Derek Eggmolesse-Smith

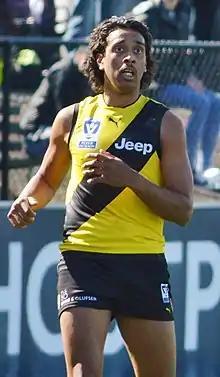
Egmolesse-Smith with Richmond's VFL team while a member of the club's Indigenous Academy in August 2017

Ahead of the 2017 footballing season, Eggmolesse-Smith moved to Melbourne, pursuing an opportunity to play higher grade local football and train with Richmond's reserves team. That year he played with the Fitzroy Stars in the Northern Football League, returned to Wentworth for limited matches in the Sunraysia League and also featured with the Bendigo Pioneers in TAC Cup. He played VFL football for Richmond's reserves side for the first time in late-May 2017. That same month he played in an exhibition match for promising young indigenous footballers, held on the MCG prior to that season's Dreamtime at the 'G AFL match. Eggmoless-Smith finished the VFL season having played five matches and averaging 14 disposals per game.